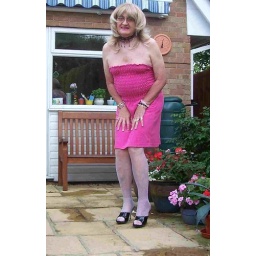
Posing in the garden in my new pink dress 01/08/08